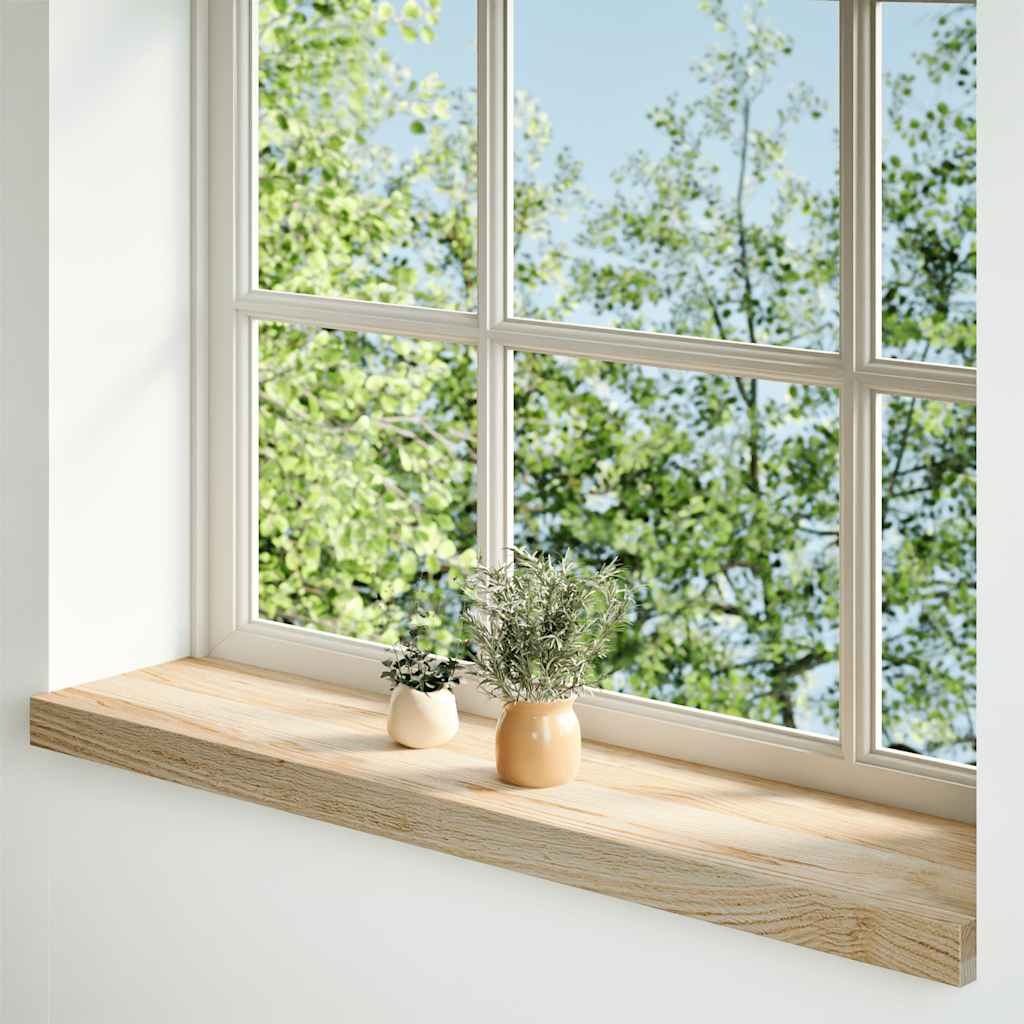
Fensterbänke 2 Stk. Unbehandelt 100x20x2 cm Massivholz Eiche
Brand: vidaXL
Category: Furniture > Benches > Storage & Entryway Benches > Window Seats